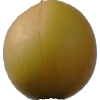
Label: cherry_wax